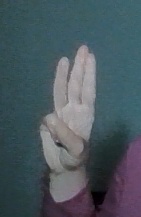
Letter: thaa